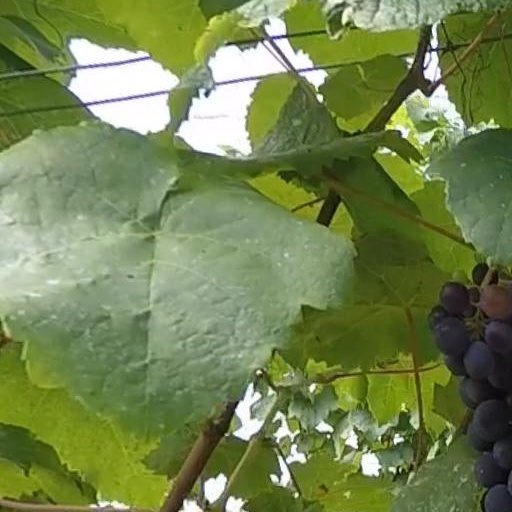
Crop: grape